Question: Who is driving the train?
Tambaya: Wa yake tuƙa jirgin ƙasan?
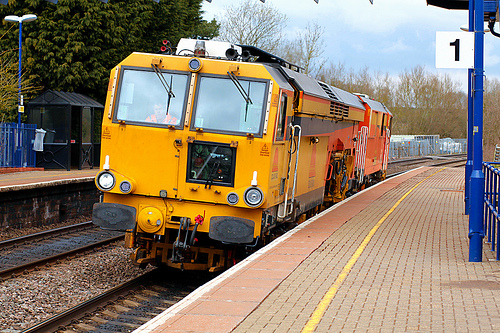
Answer: A man.
Amsa: Mutumi.